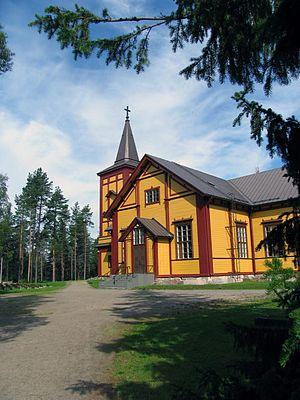
Cet article recense les églises évangéliques-luthériennes de Finlande.
Sievi est une municipalité de l'ouest de la Finlande, dans la région d'Ostrobotnie du Nord.
L’église de Sievi est une église luthérienne située à Sievi en Finlande.